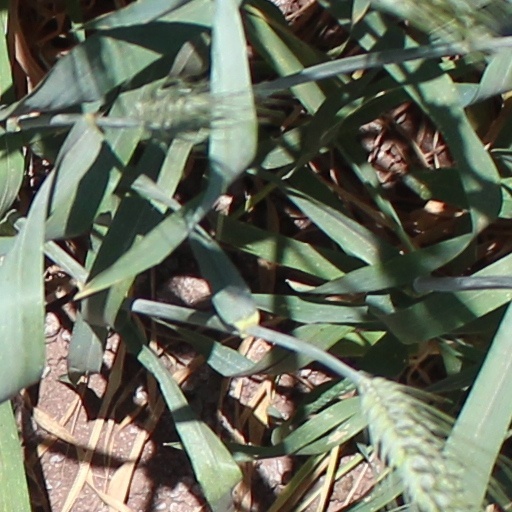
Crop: wheat